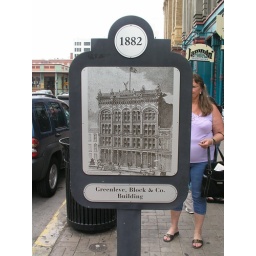
Historical sign describing the Greenleve, Block &amp;amp; Co. building built in 1882